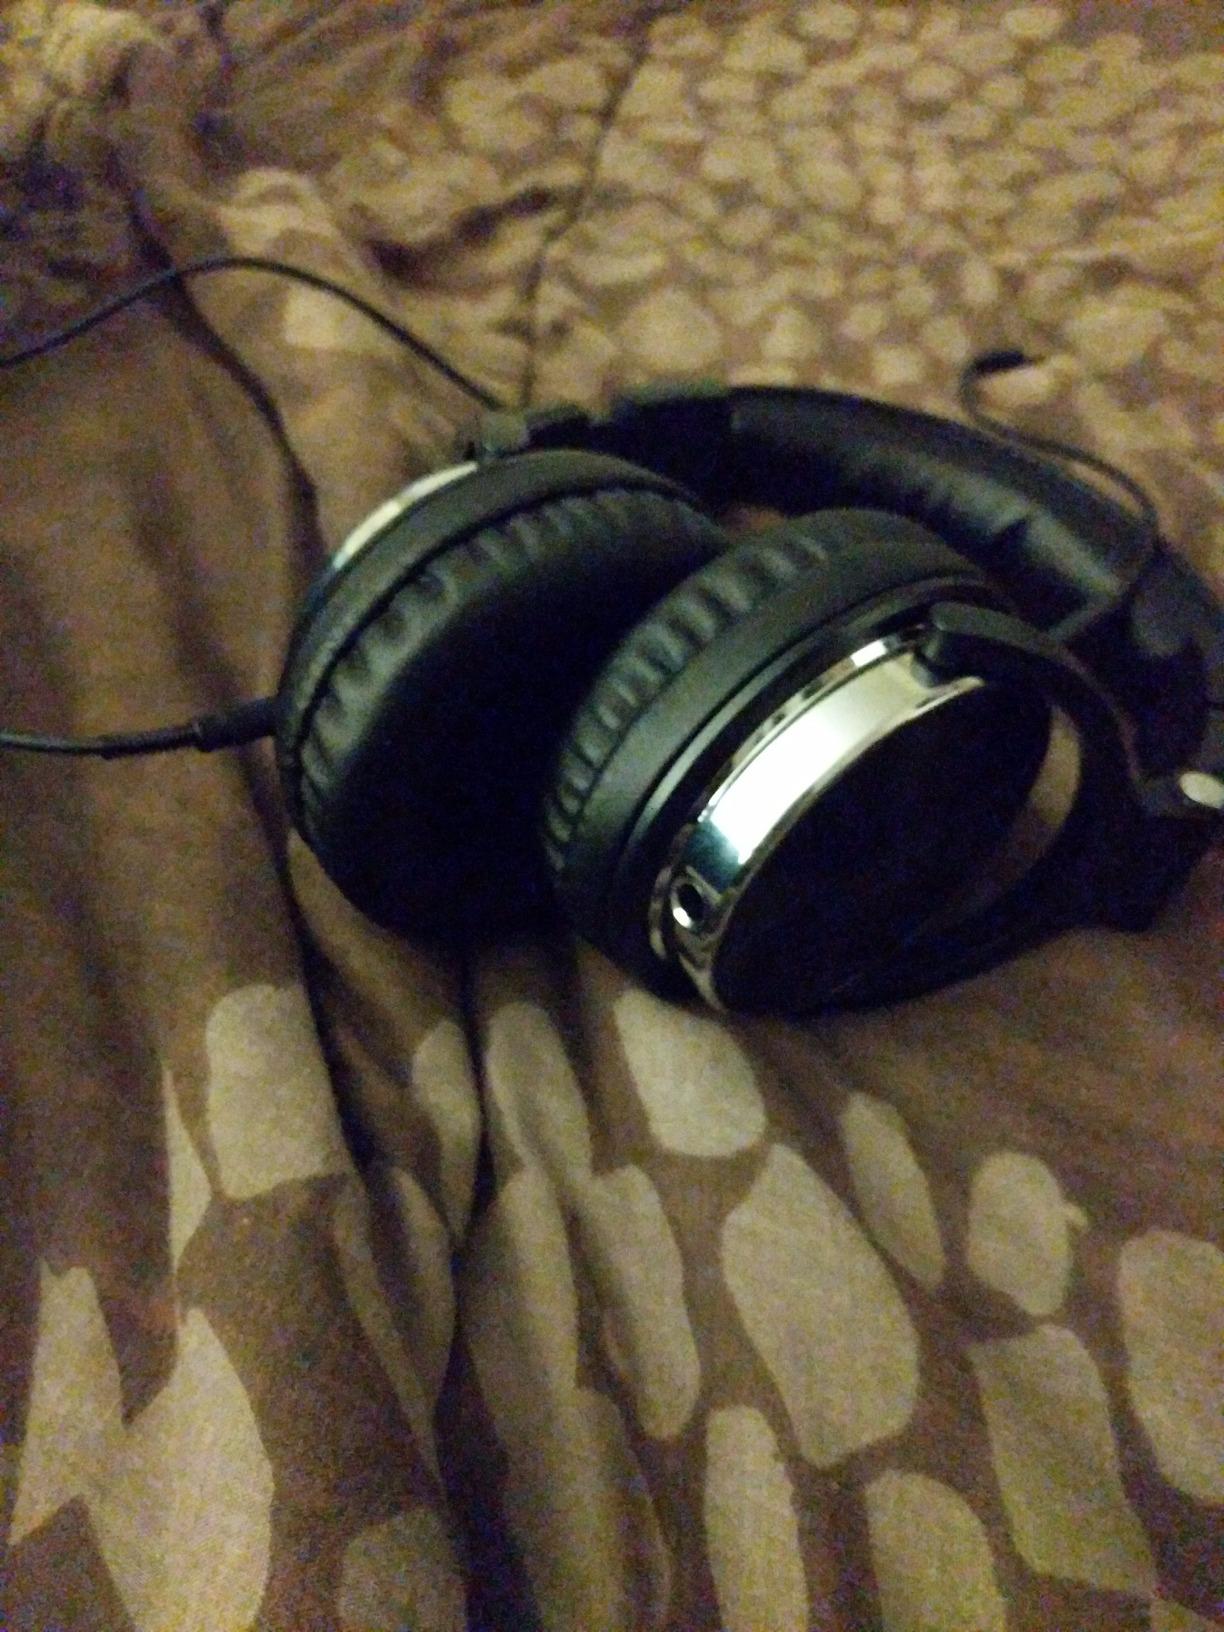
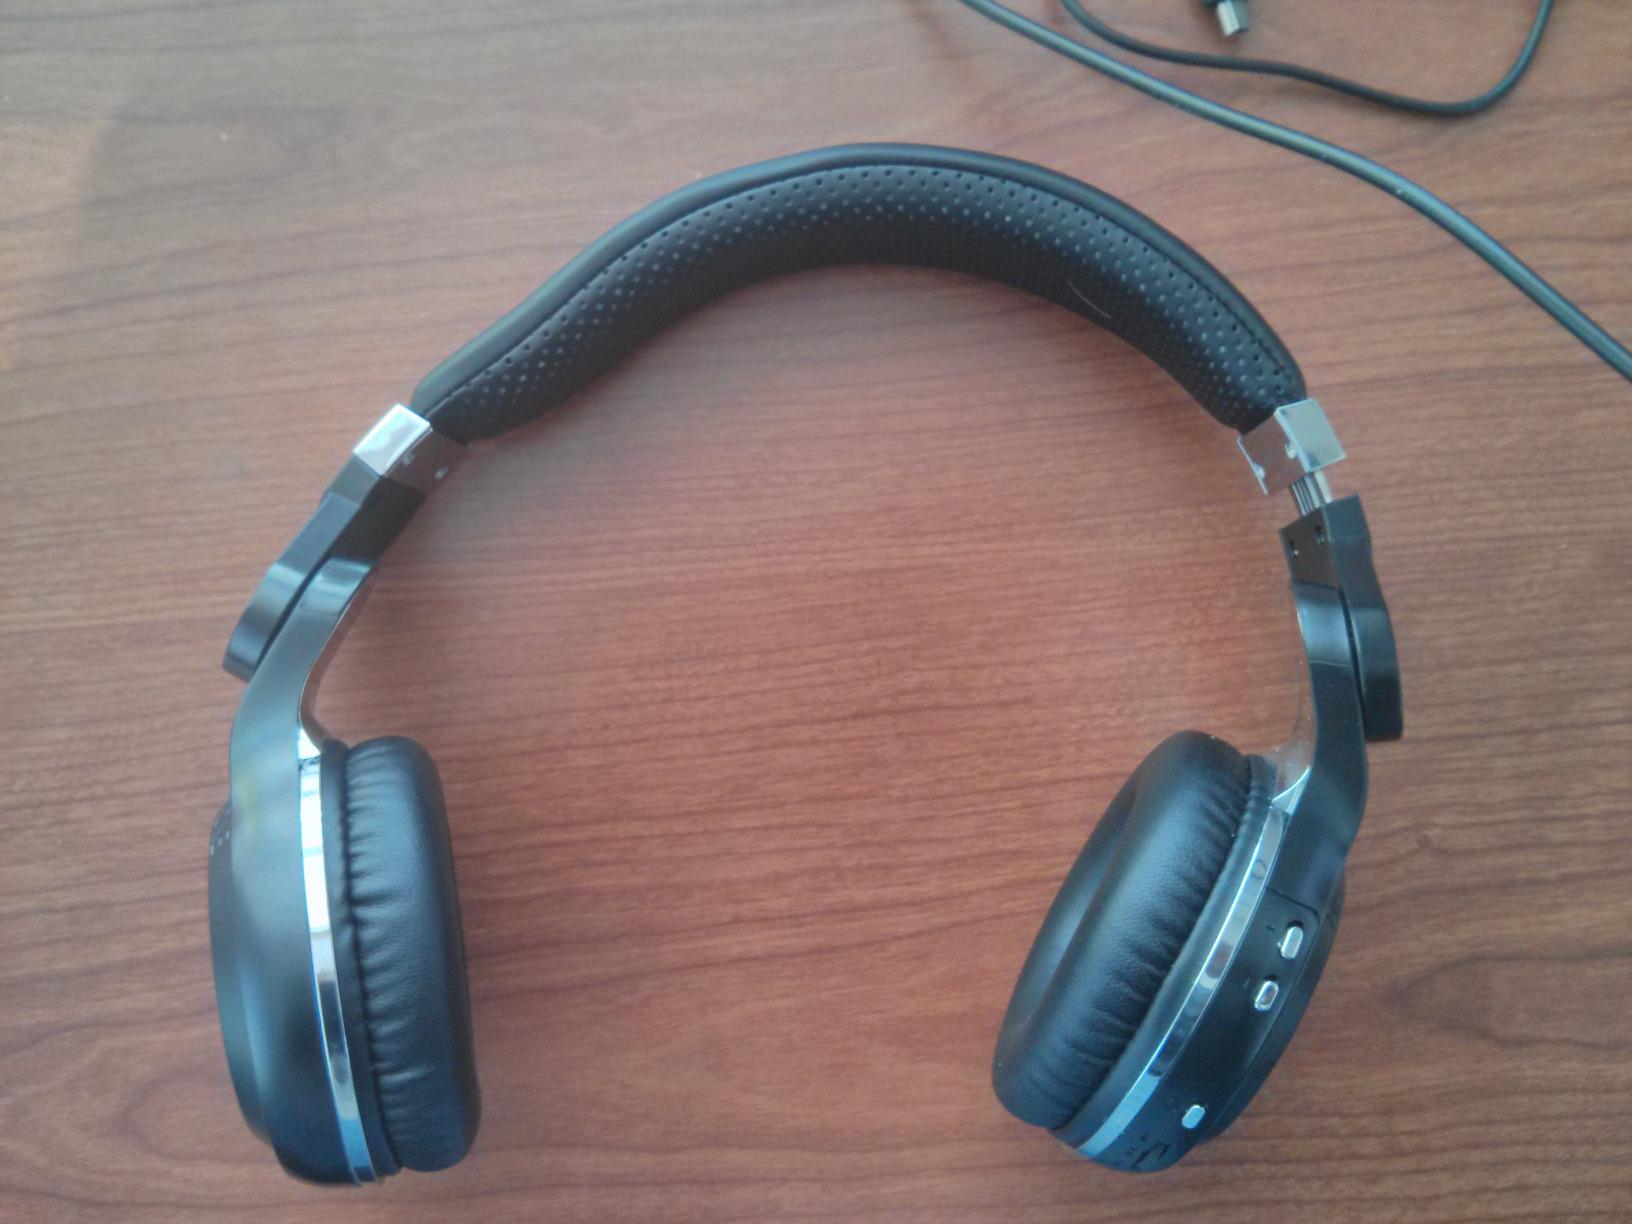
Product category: headphones
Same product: no